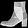
Label: Ankle boot